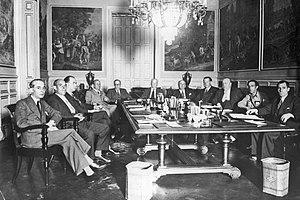
Le XXIIIᵉ gouvernement de la République est le gouvernement de la République espagnole en fonction du 4 septembre 1936 au 4 novembre 1936, durant la Guerre Civile. Il fut surnommé, le « premier gouvernement de la Victoire ».